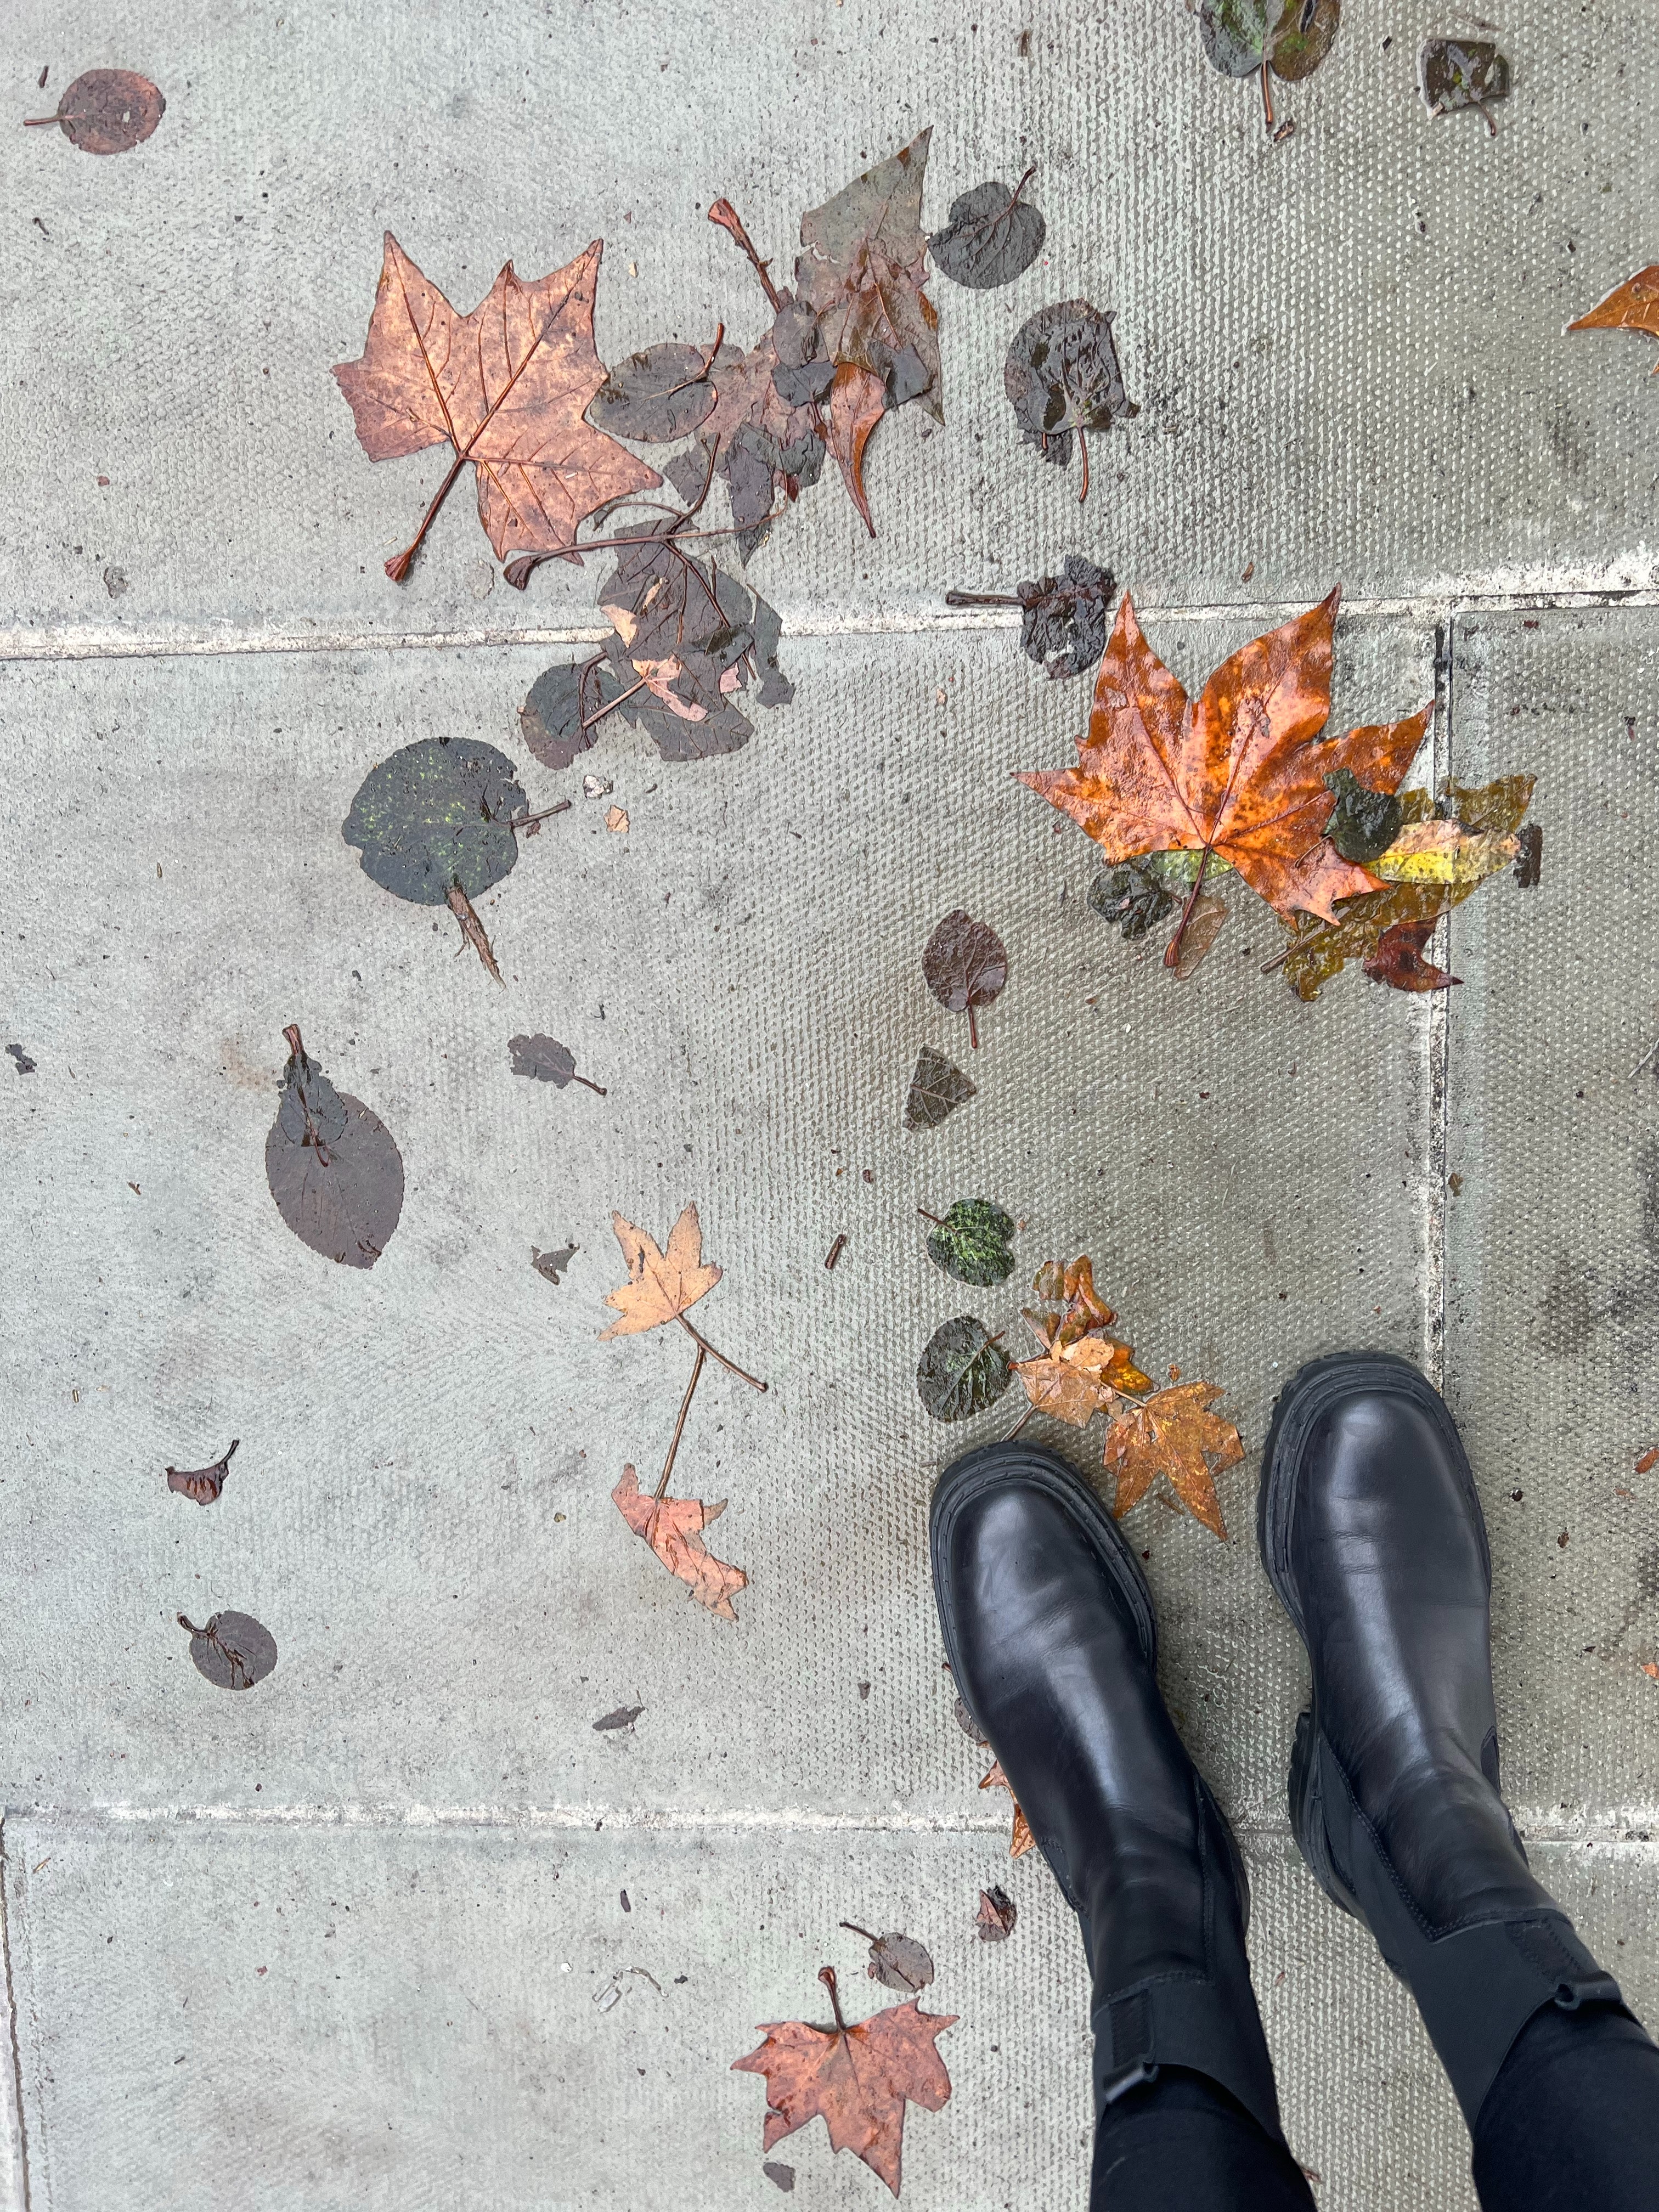
natural, footwear, jeans, shoe, photograph, leg, road surface, asphalt, branch, textile, wood, twig, organism, floor, flooring, grey, sidewalk, grass, art, line, petal, public space, wall, red, woody plant, sneakers, morning, deciduous, Tints and shades, tree, foot, beauty, pattern, human leg, concrete, illustration, boot, denim, soil, design, shadow, carmine, visual arts, toe, autumn, cobblestone, still life photography, sand, plant stem, tile, flowering plant, rock, reflection, coquelicot, ankle, cement, photography